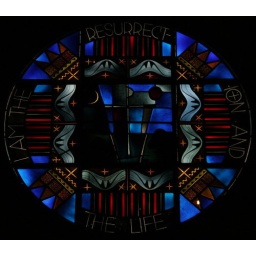
Stained glass over the door of a chapel at Ave Maria Grooto in Cullman AL